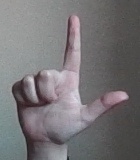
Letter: laam